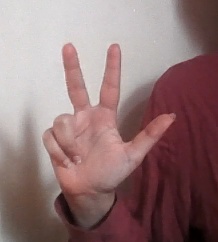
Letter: al